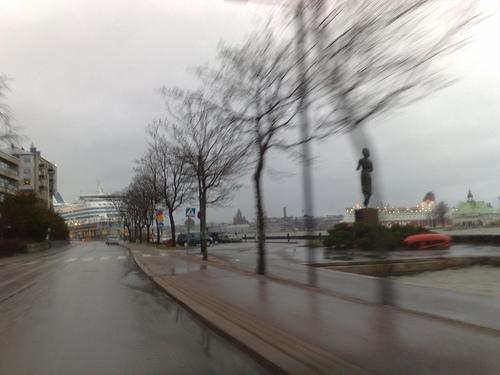
Weather: rain or strom